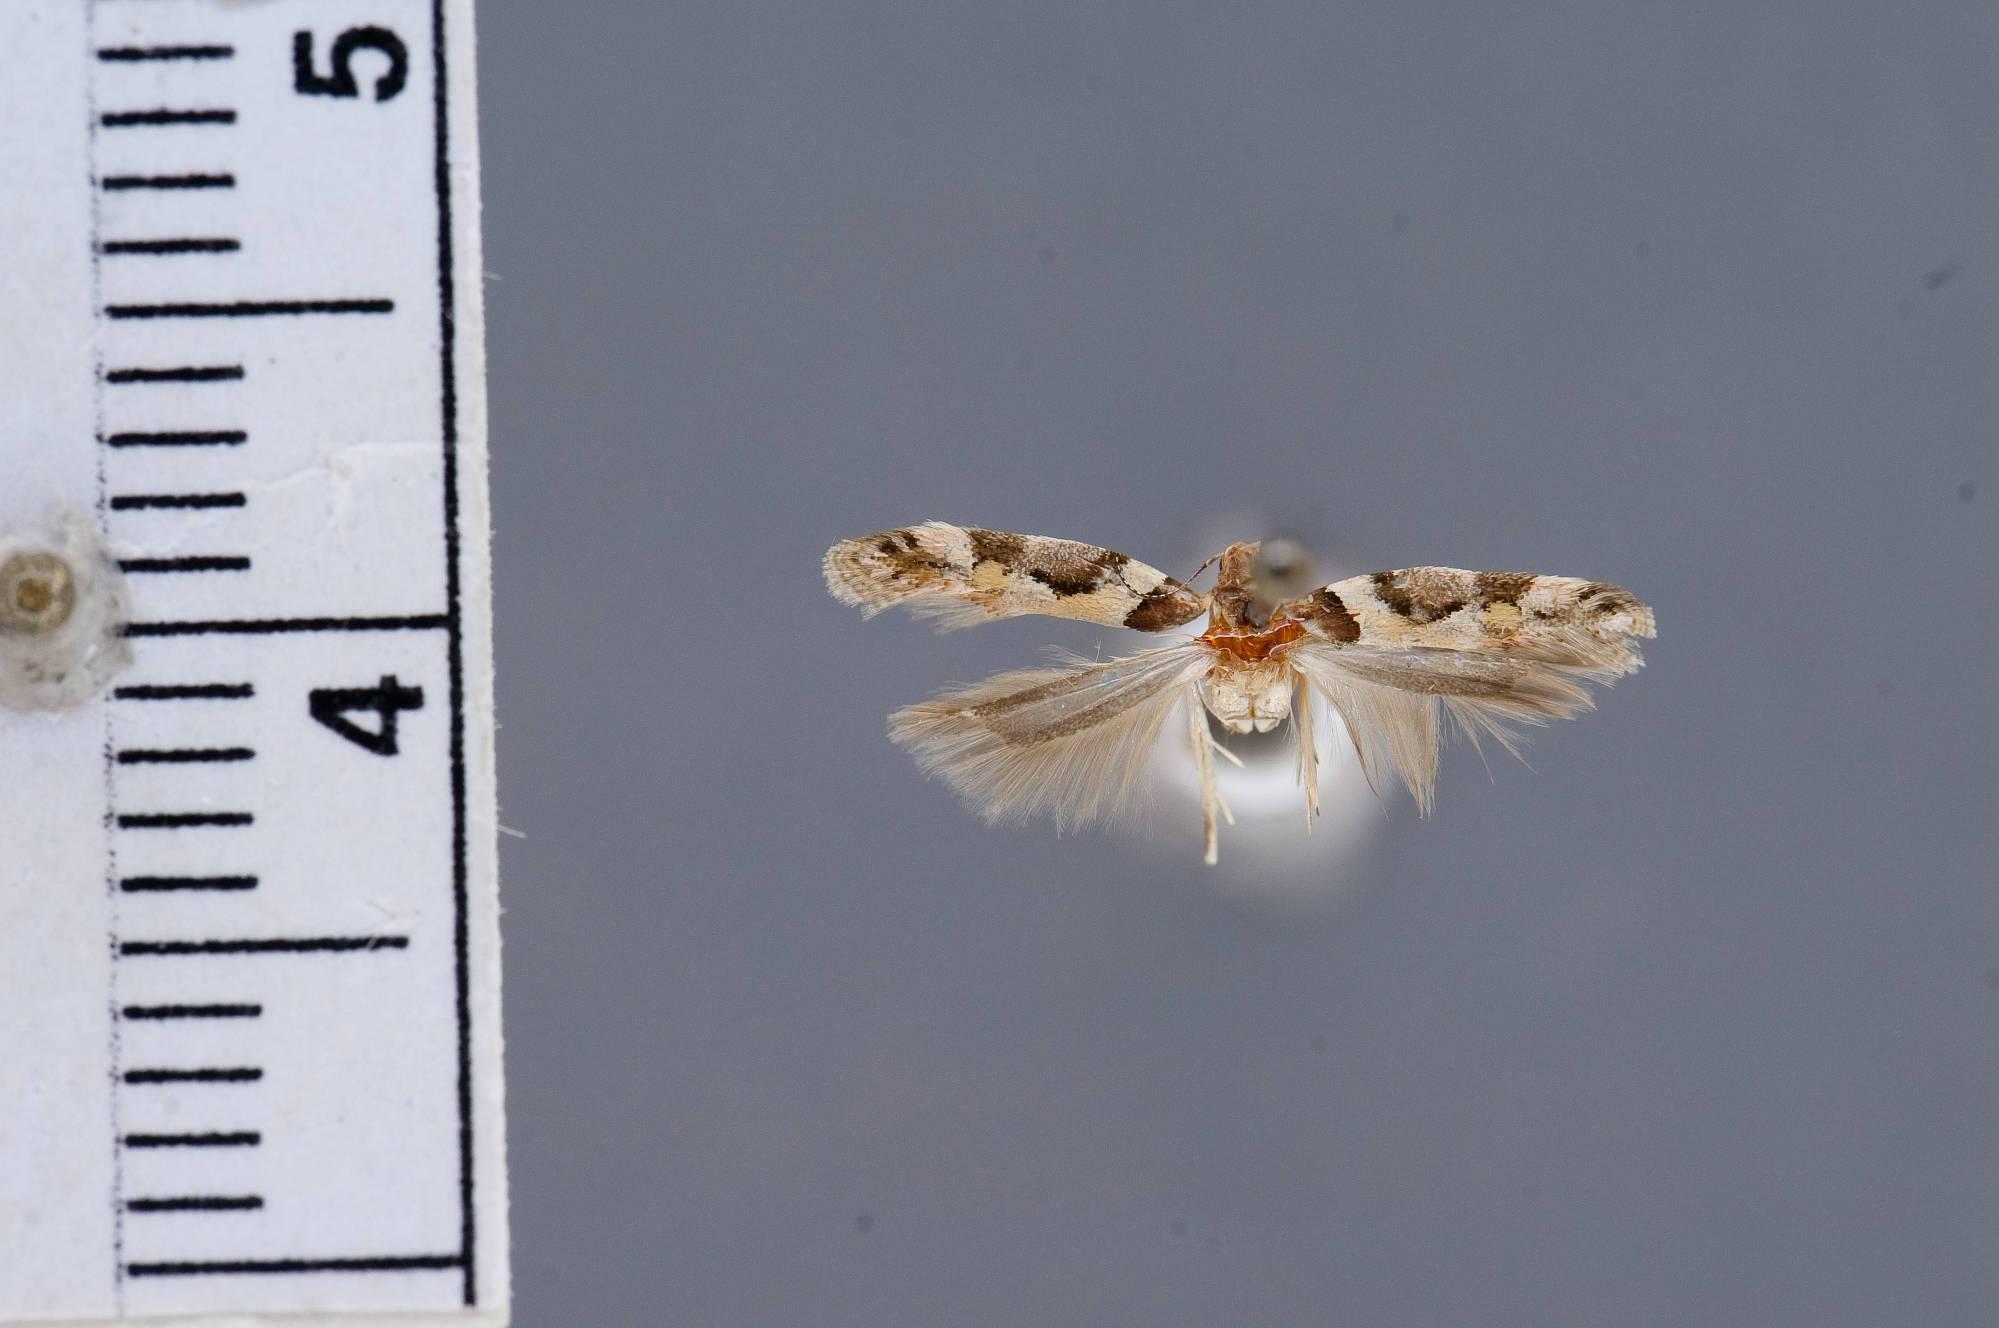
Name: Aristotelia howardi
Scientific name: Aristotelia howardi Walsingham, 1909
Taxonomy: Animalia, Arthropoda, Insecta, Lepidoptera, Glossata, Gelechiidae, Gelechiinae
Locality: San José de Guaymas, Sonora, Mexico